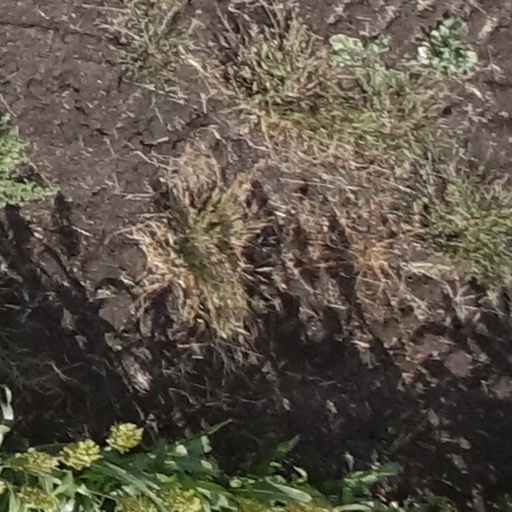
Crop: sorghum